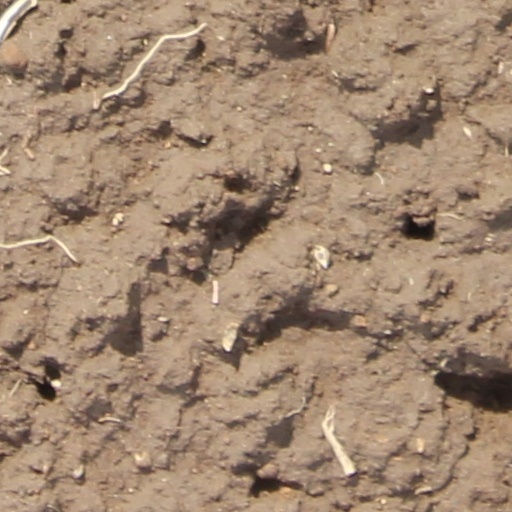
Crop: wheat